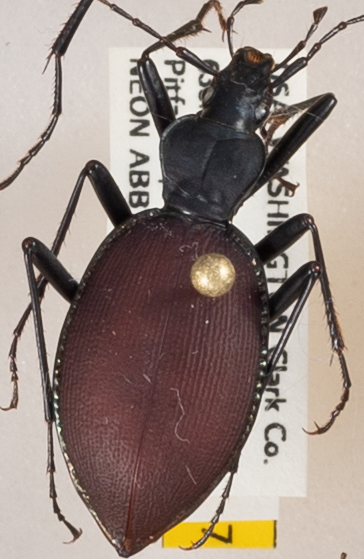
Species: Scaphinotus angusticollis
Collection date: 2018-09-18
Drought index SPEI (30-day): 0.42
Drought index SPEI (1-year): -0.436
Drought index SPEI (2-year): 0.71